The Vine Trust

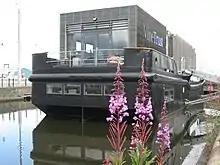
The Vine Trust's headquarters, in Leith Docks

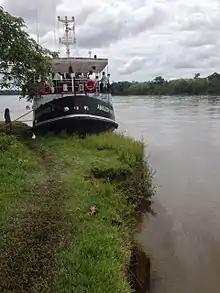
"Amazon Hope 2", moored outside a rural village in Loreto, Peru

The Vine Trust is an international charity based in Leith, Scotland. It is involved in volunteer programs and supporting the delivery of medical projects, principally the Amazon Hope project in Peru and the Jubilee Hope project in Tanzania. A common thread in both projects is the use of medical ships to deliver health care to remote communities. The Vine Trust has a wholly owned subsidiary, (PMEAP), through which it operates in Peru.